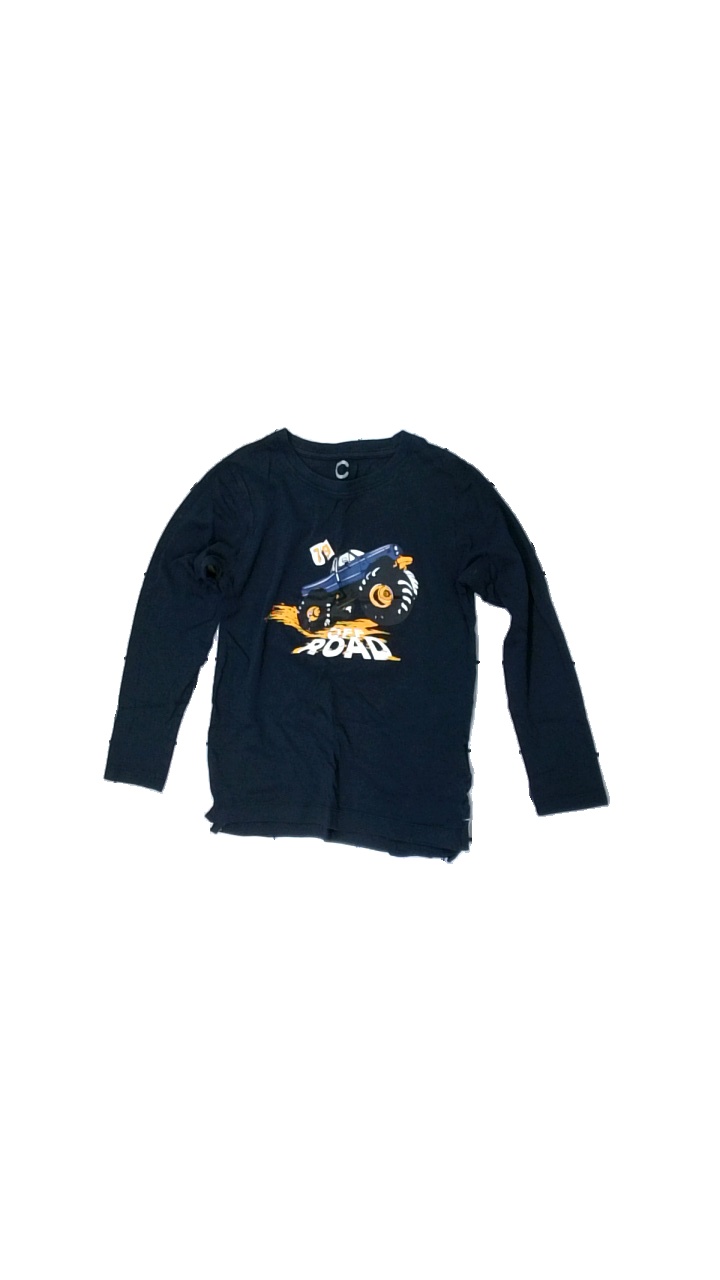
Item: Top (Children)
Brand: Cubus
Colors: Blue, Orange, White
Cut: Regular
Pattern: Other
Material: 100% cott
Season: All
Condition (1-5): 4
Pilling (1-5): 4
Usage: Reuse
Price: <50